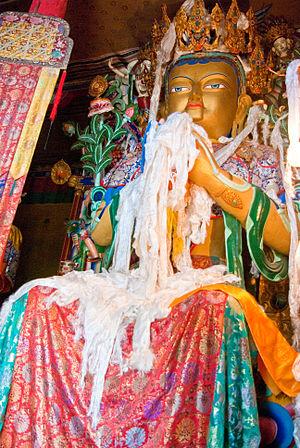
Le monastère de Réting est un monastère du bouddhisme tibétain situé dans le canton de Tanggu, dans le xian de Lhünzhub, ville-préfecture de Lhassa, dans la région autonome du Tibet. Ses vestiges se trouvent à une centaine de kilomètres au nord de Lhassa, dans la vallée du fleuve Reting.